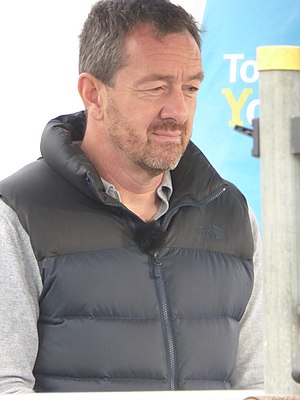
Chris Boardman
Christopher Miles Boardman er en tidligere professionel cykelrytter fra England. Han blev den første verdensmester i enkeltstart i 1994 samt en andenplads i 1996 og vandt guld i 4000 m forfølgelsesløb i OL i Barcelona og bronze i enkeltstart under OL i Atlanta.